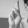
ASL letter: R